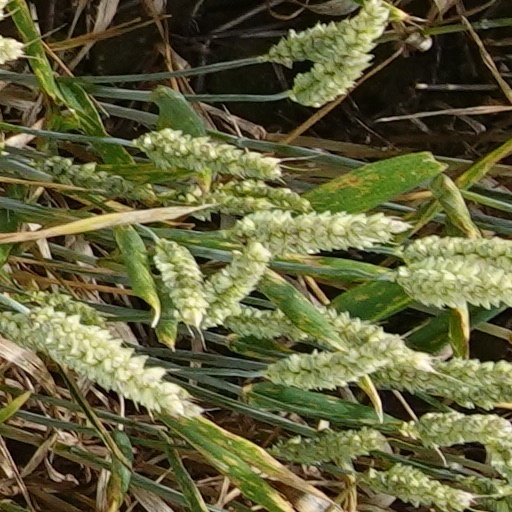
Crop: wheat